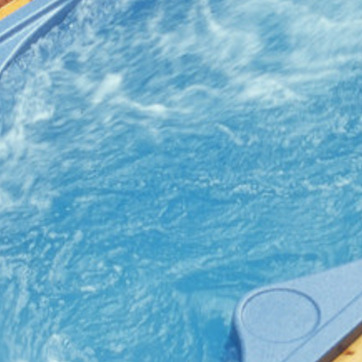
Material: water